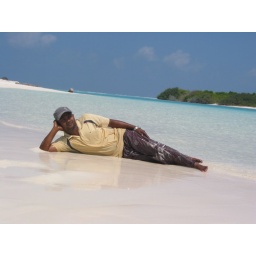
Crystal clear water in maldives. Hudhufushi